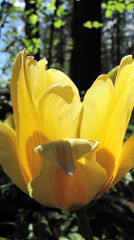
Flower: tulip